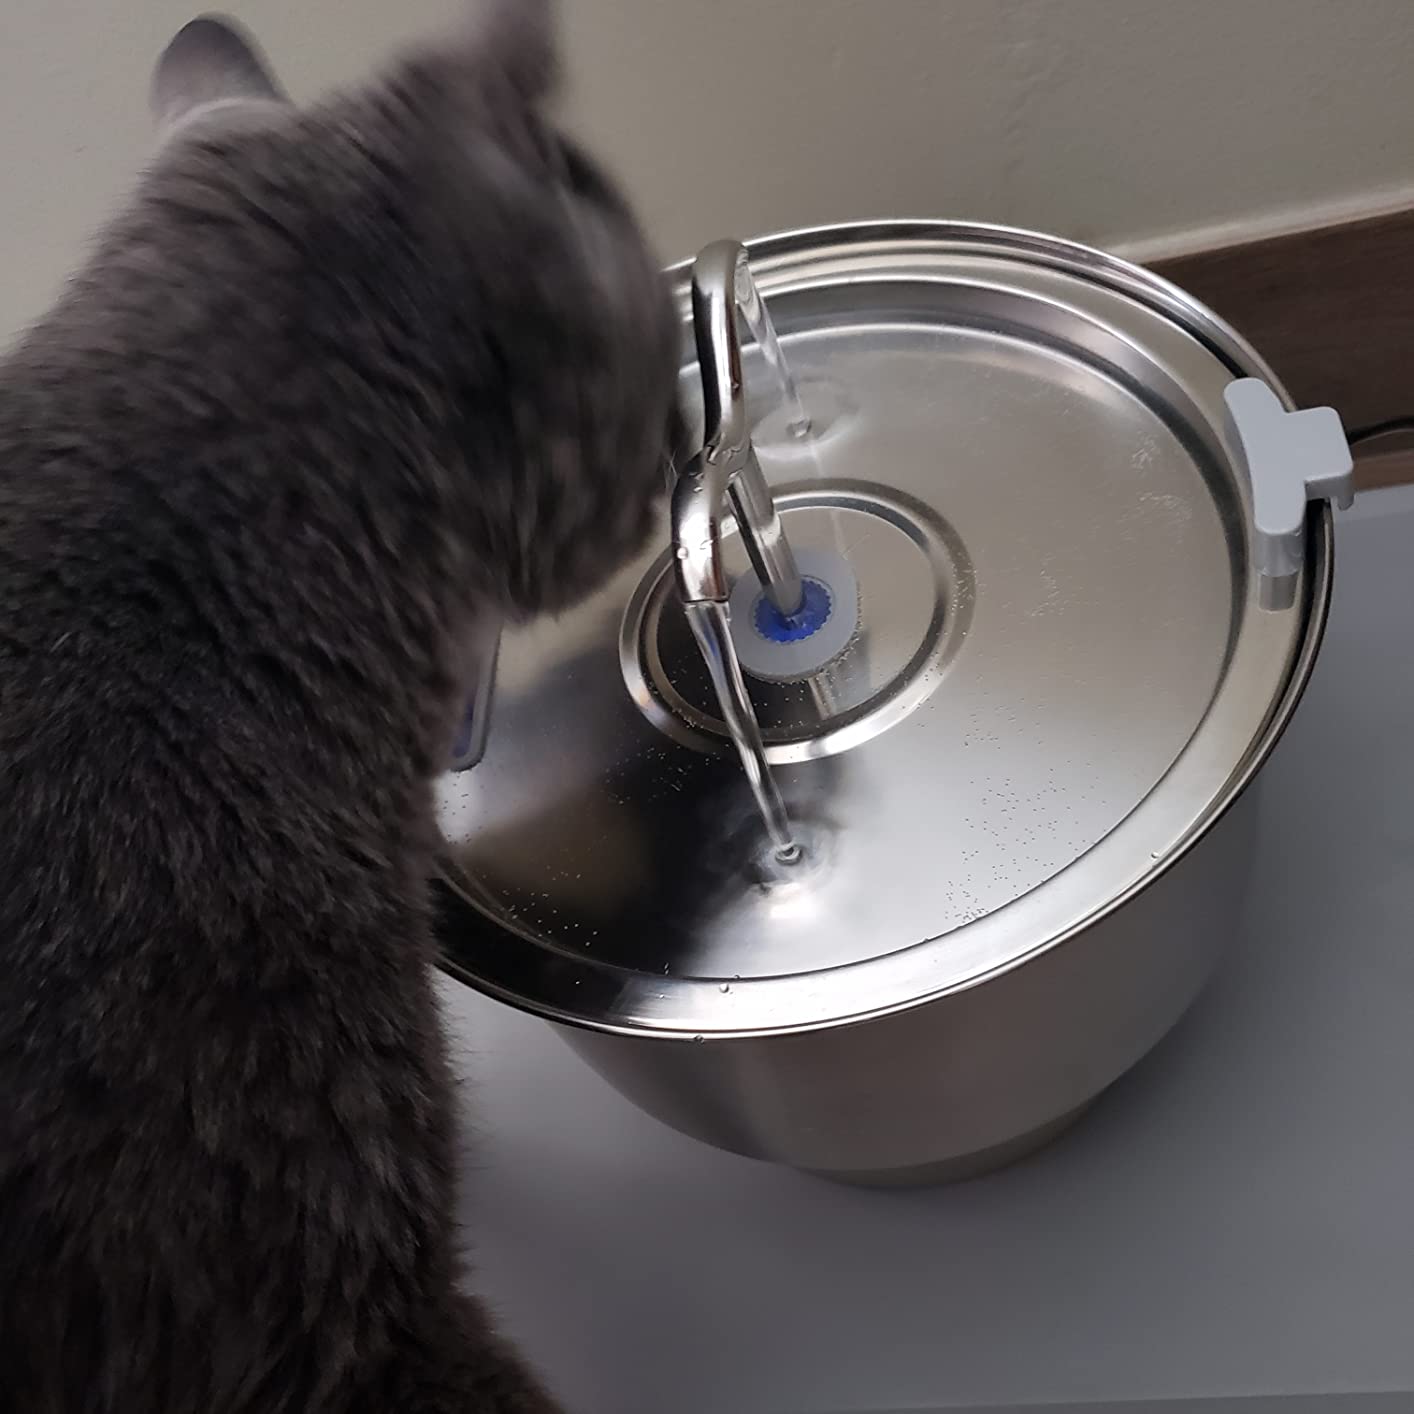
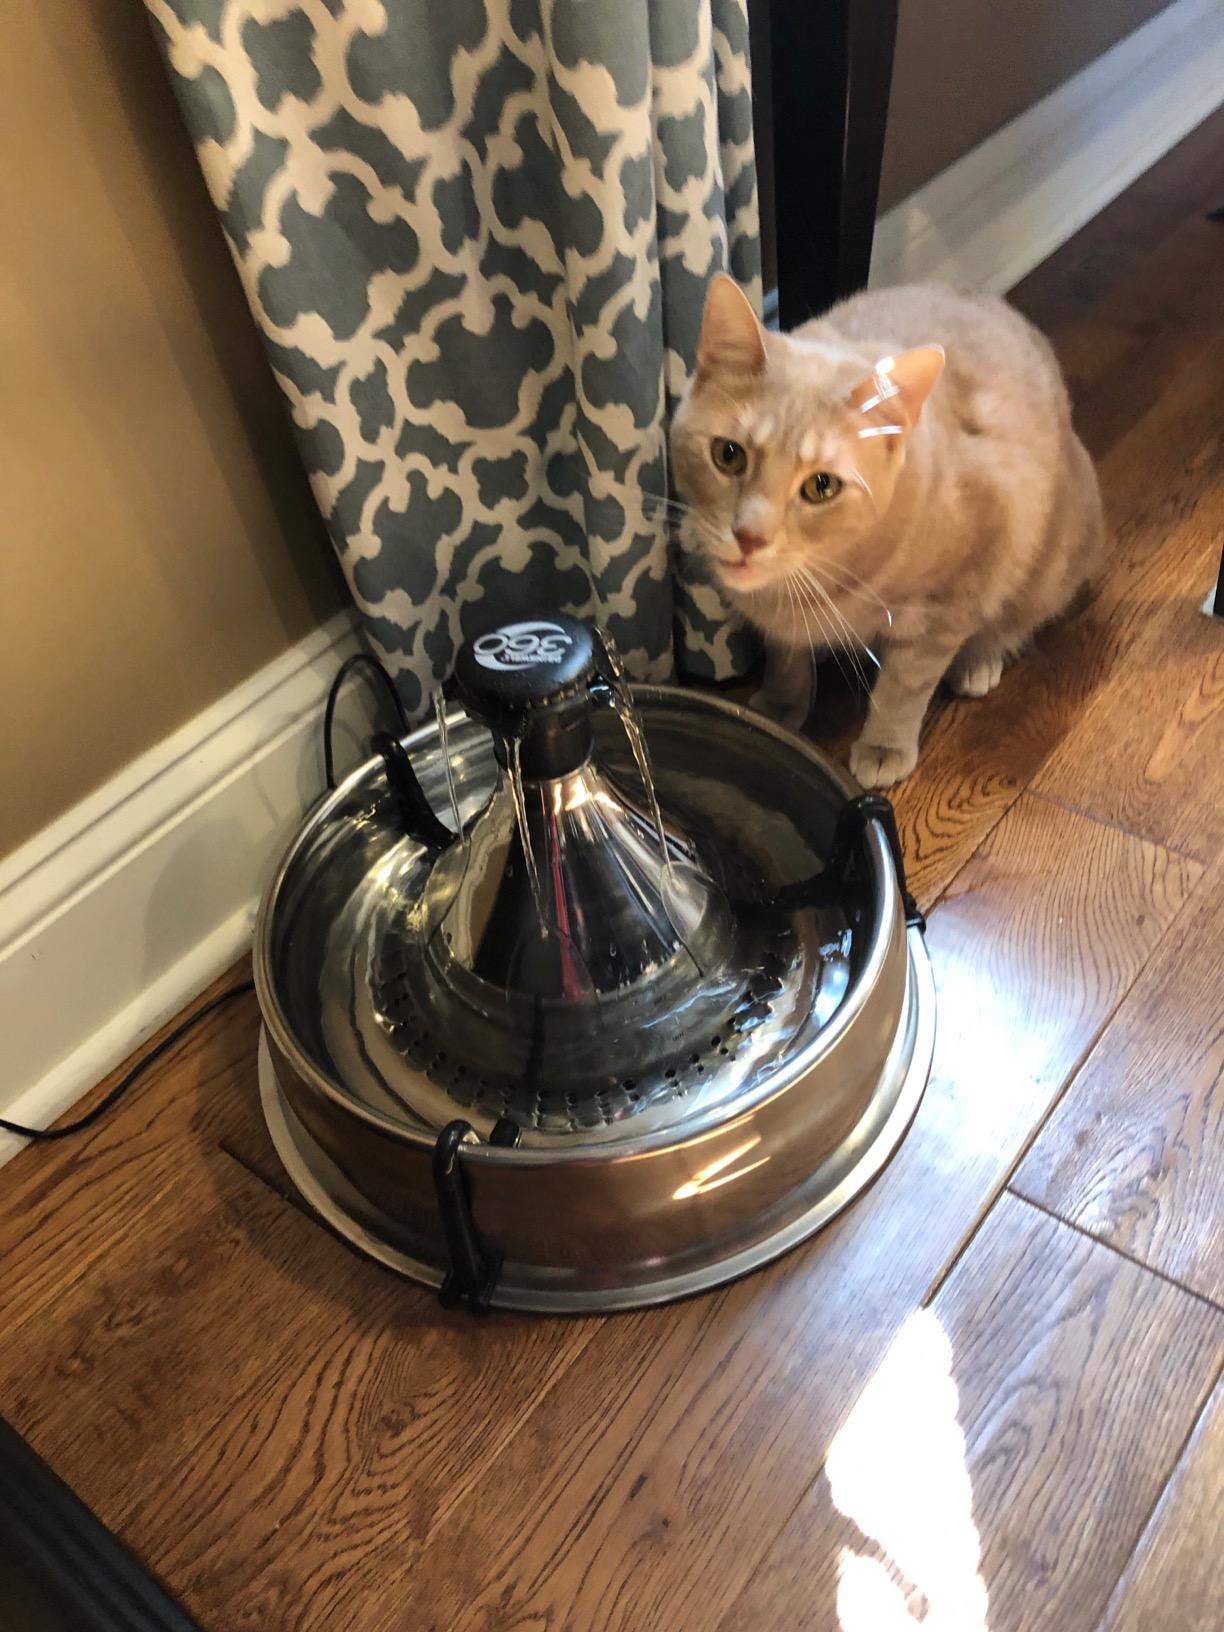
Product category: items_bowl
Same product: no